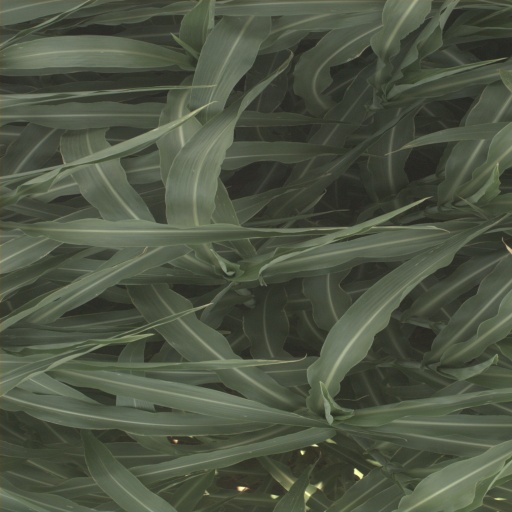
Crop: sorghum